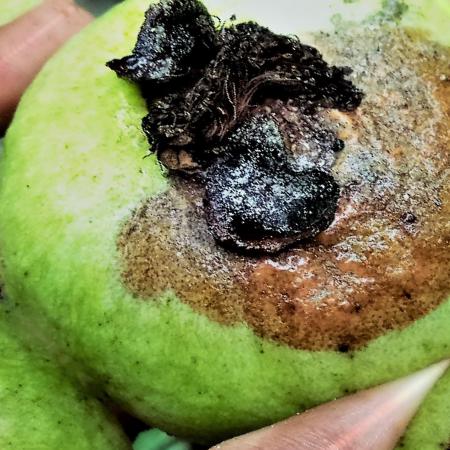
Label: Styler and Root